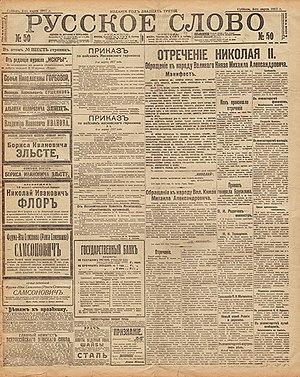
Rousskoe slovo est un journal quotidien, bon marché, de l'Empire russe.